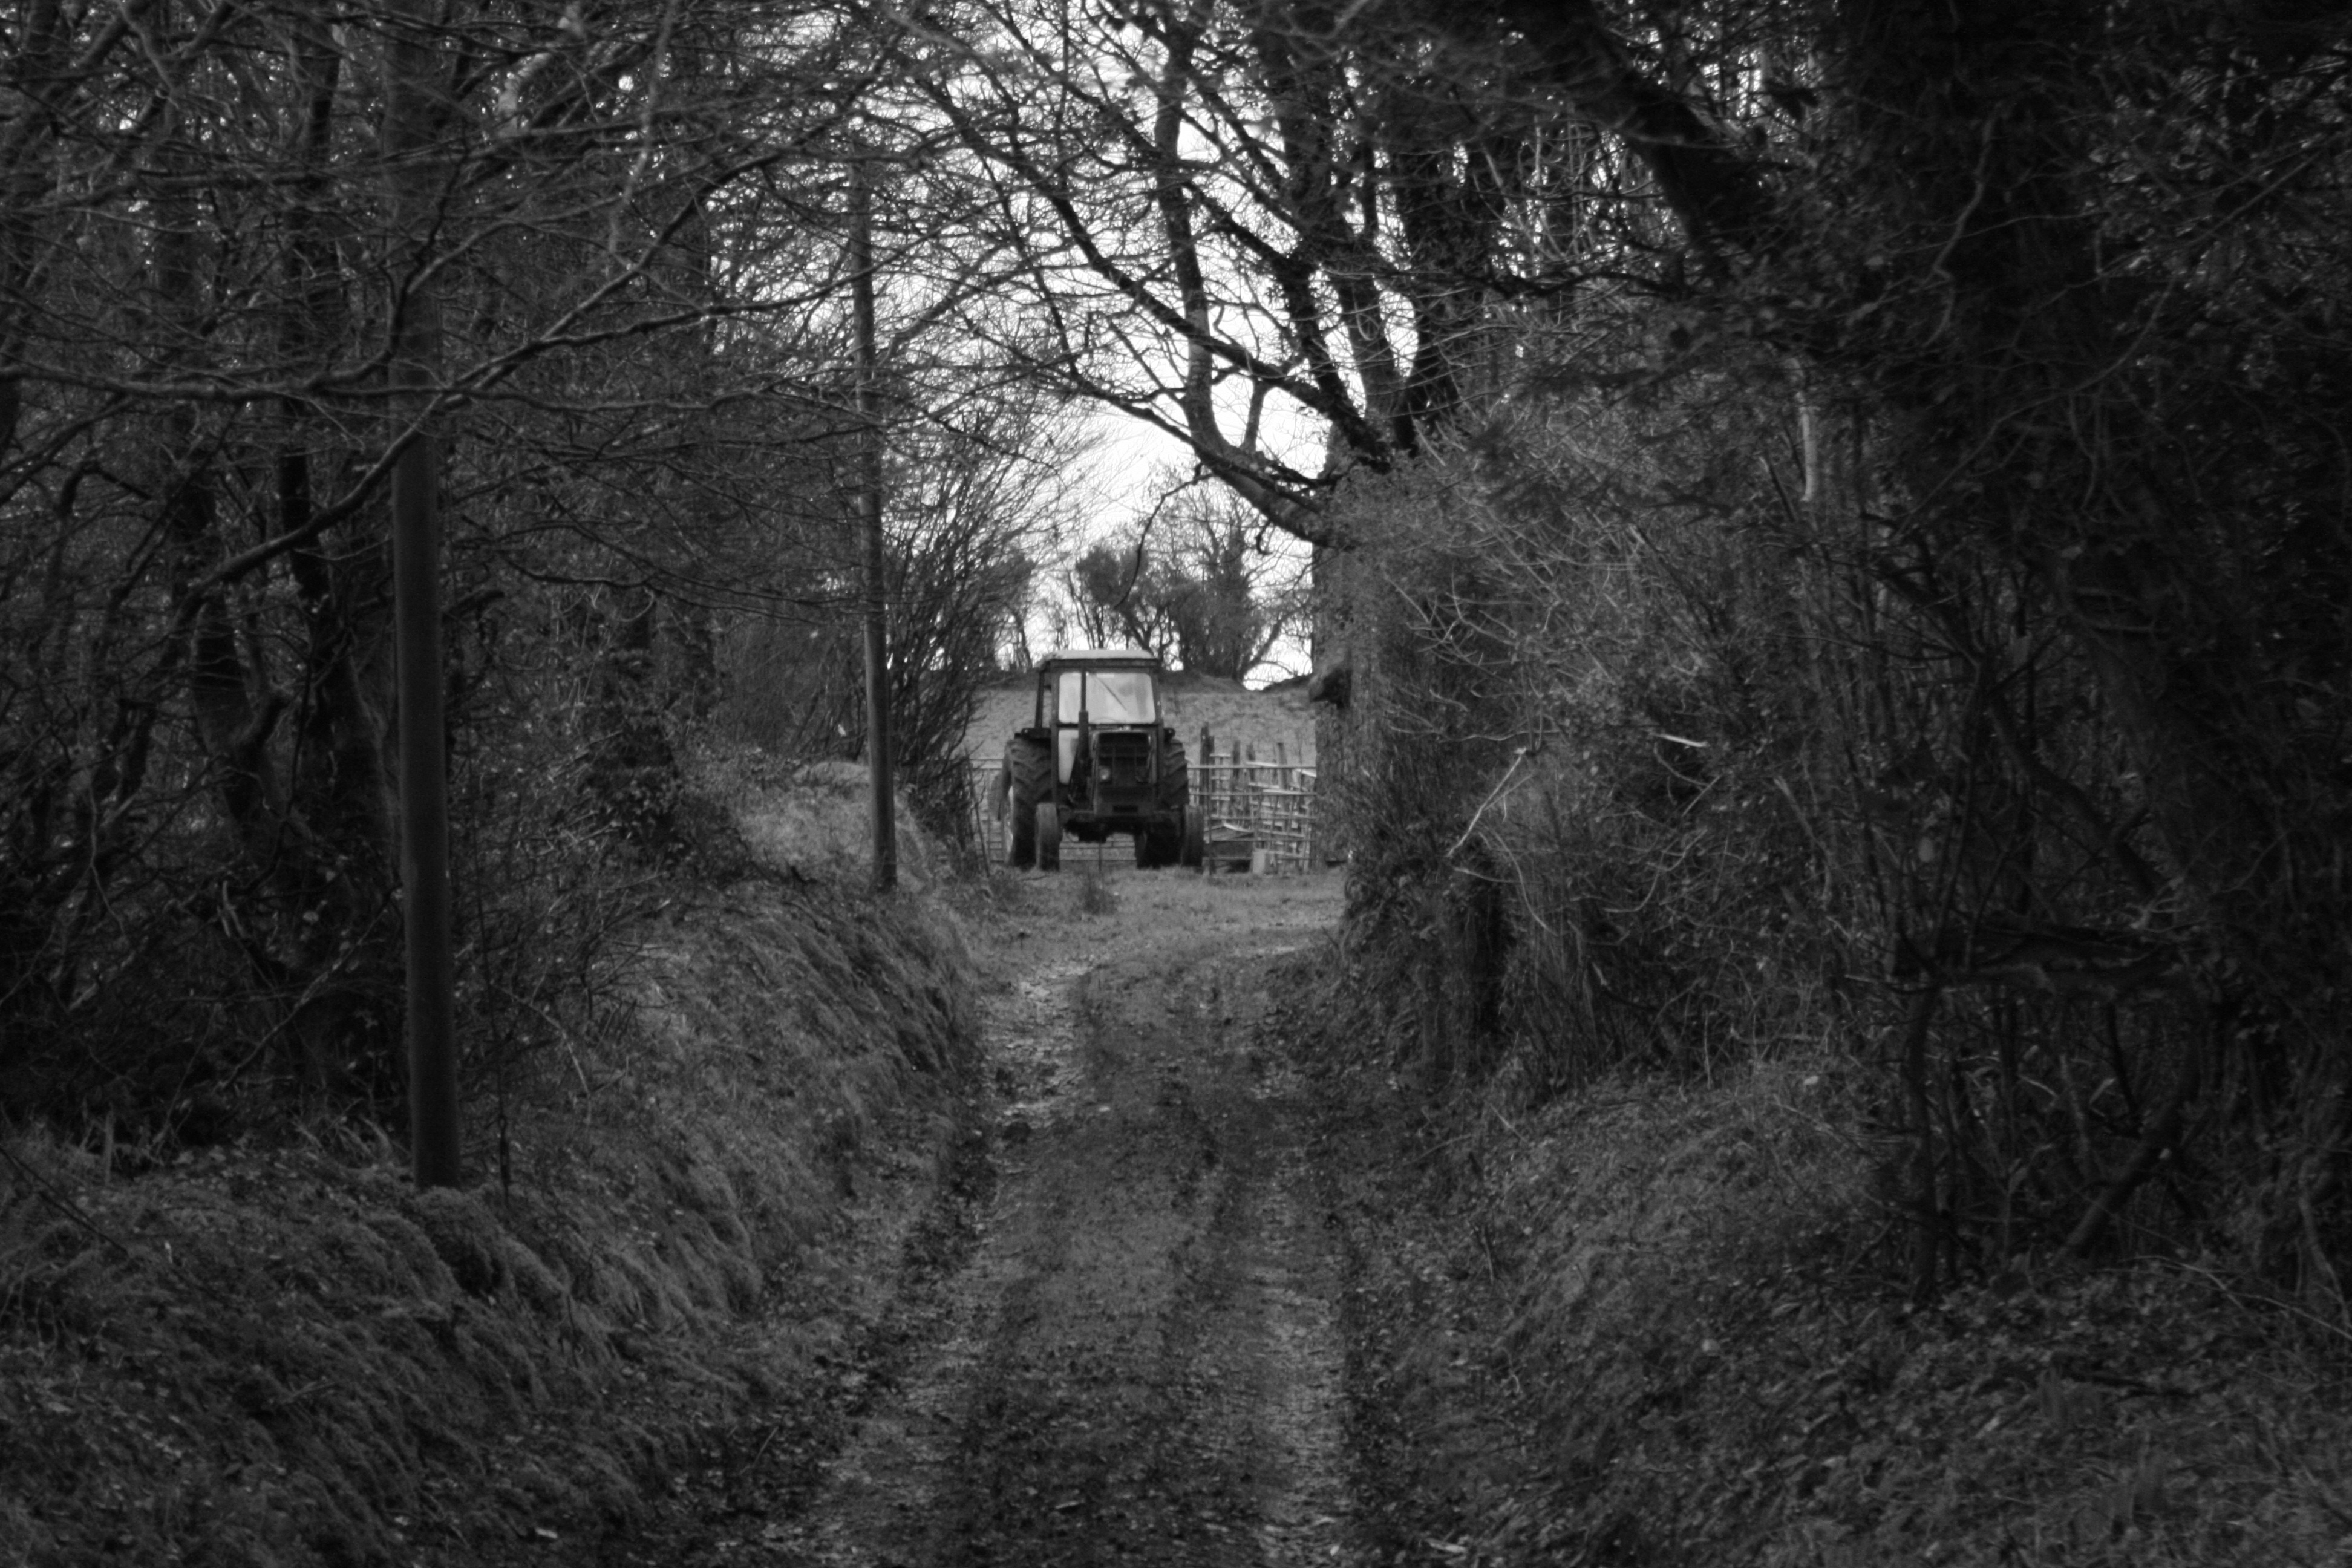
tree, nature, forest, black and white, plant, wood, tractor, farm, land, country, darkness, black, monochrome, life, woodland, rural area, country life, monochrome photography, atmospheric phenomenon, woody plant